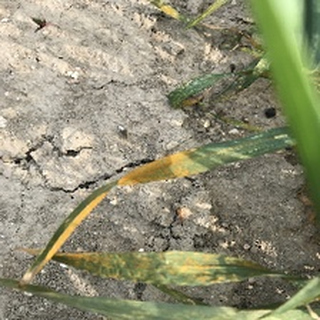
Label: wheat_yellow_rust